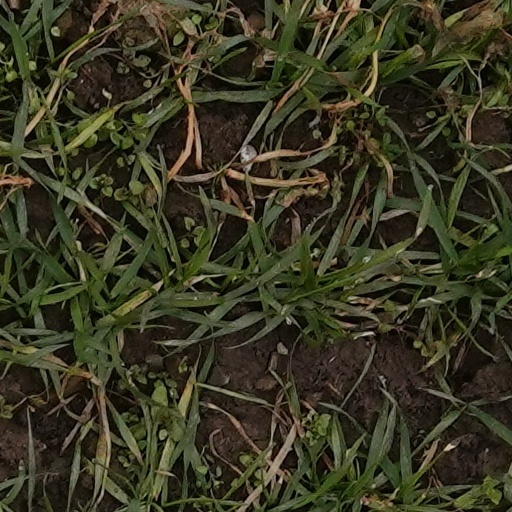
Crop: wheat